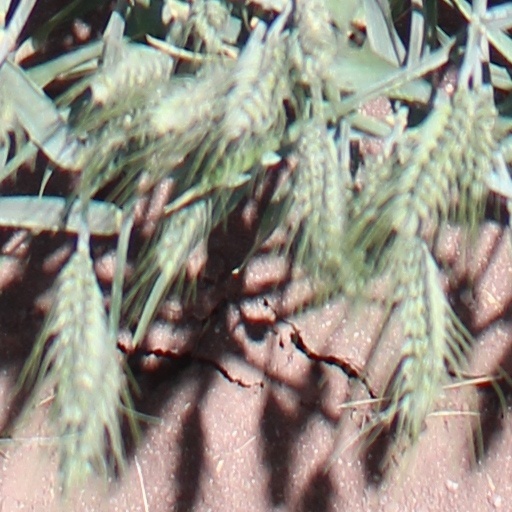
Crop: wheat